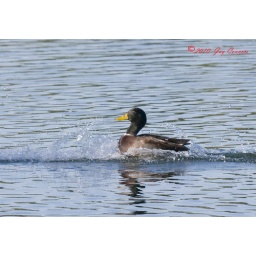
Lake Davis in Orlando is home to many different water fowl.